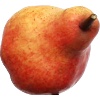
Label: red_pear